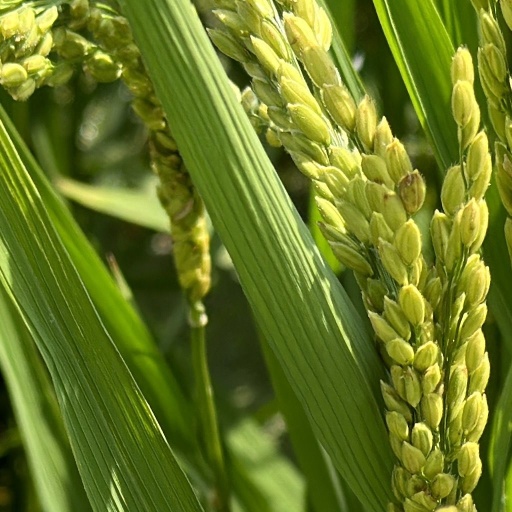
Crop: rice